Question: Please indicate a possible affordance area of baseball bat that can be used for swinging
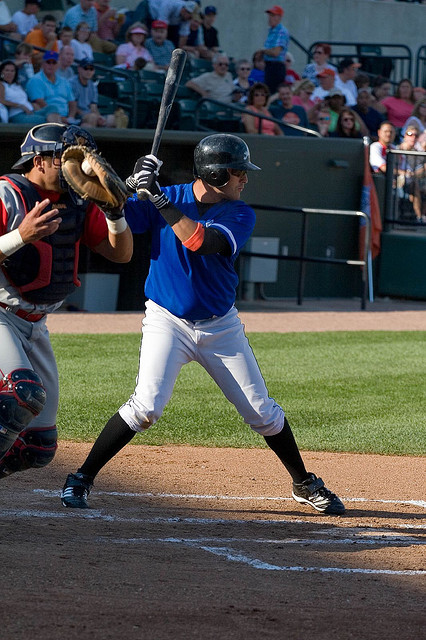
Answer: [130.095, 94.754, 183.692, 204.626]